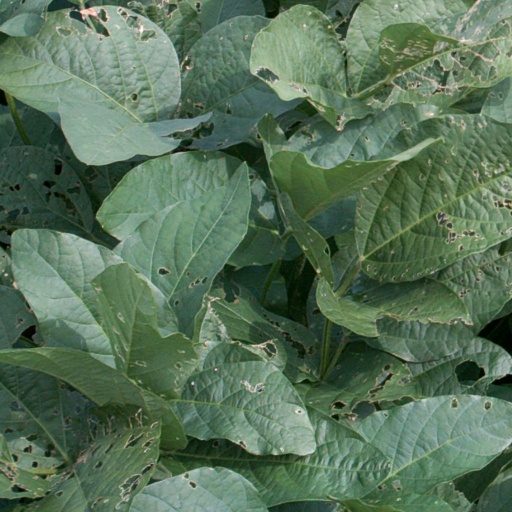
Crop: soybean